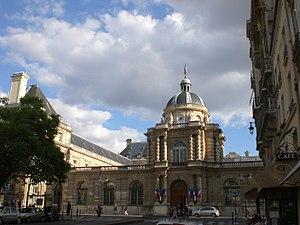
Paris, palais du Luxembourg, Façade vers la ville